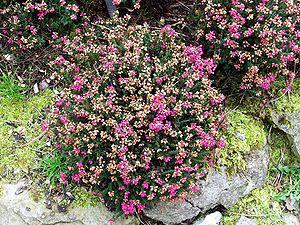
La lande est un type d'habitat naturel et la formation végétale particulière qui s'y développe, caractérisée par une physionomie de fruticée, c'est-à-dire une formation où dominent des arbrisseaux et des sous-arbrisseaux sclérophylles et sempervirents poussant typiquement sur des sols pauvres, siliceux ou calcaires, et oligotrophes. Elle correspond à des fourrés denses constitués de plantes ligneuses basses ne dépassant généralement pas deux mètres de haut.